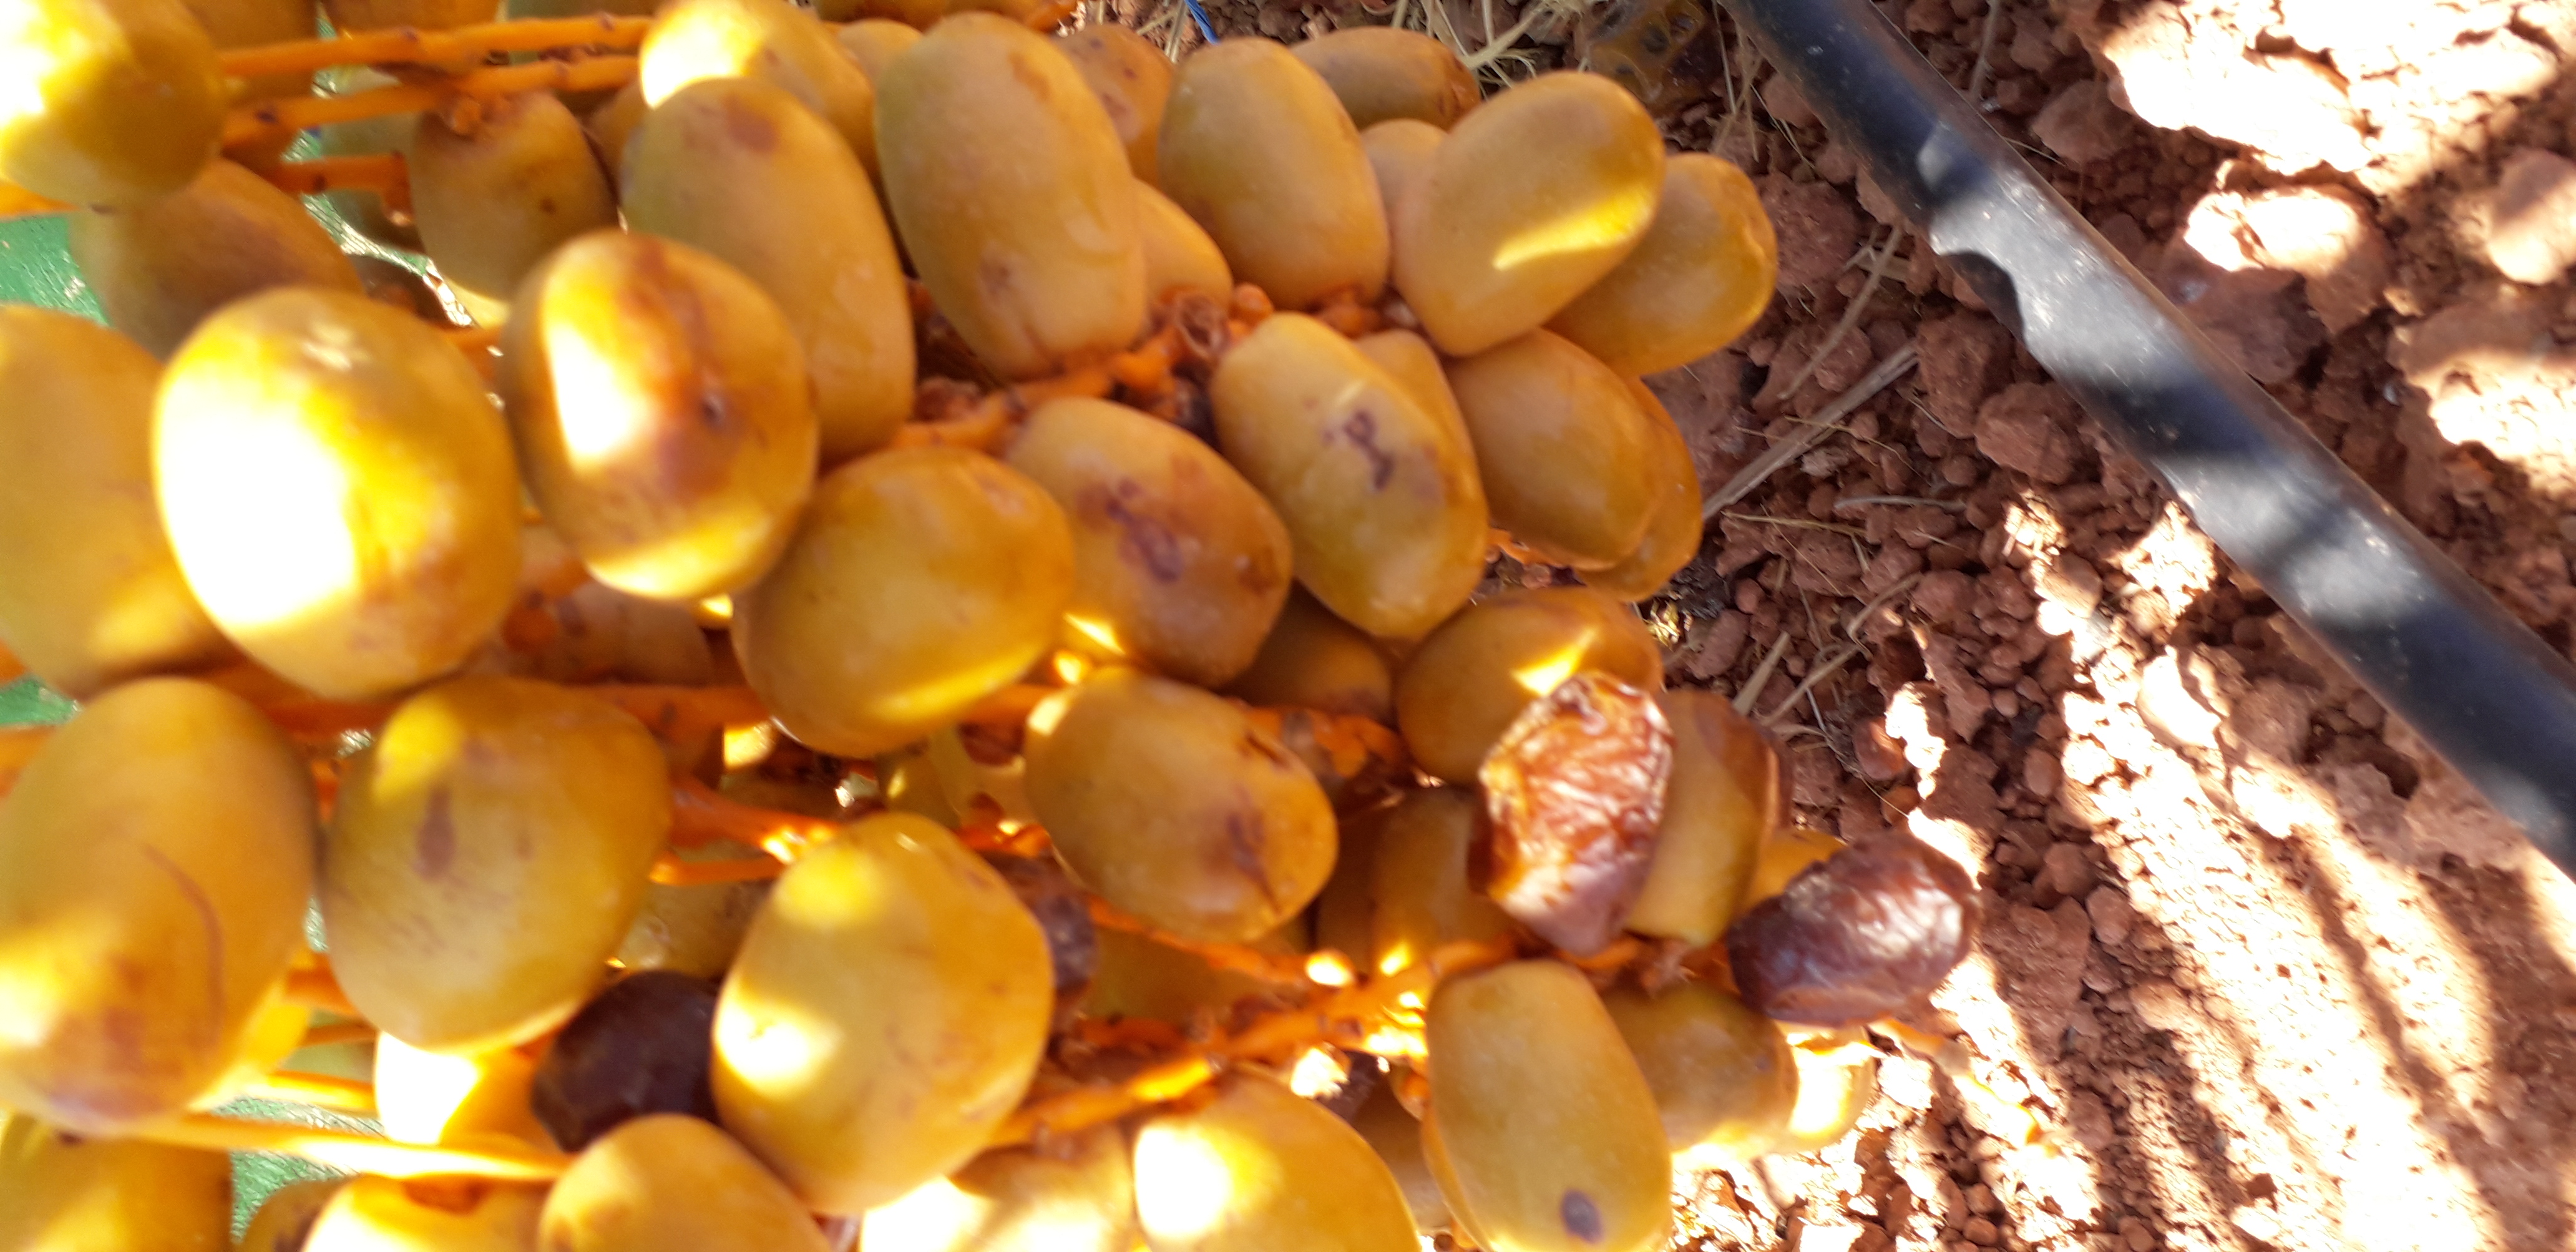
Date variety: Boufagous